MTV Icon

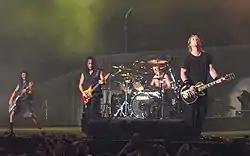
Metallica's performance on "MTV Icon" was their first television appearance with new bassist Robert Trujillo (left).

Heavy metal band Metallica was selected as MTV's Icon for 2003, with the event held in Universal City, California. It featured performances by Sum 41, Staind's Aaron Lewis and Mike Mushok, Avril Lavigne, Snoop Dogg, Korn, and Limp Bizkit, as well as celebrity appearances by Rob Zombie, Jillian Barberie, Travis Barker, Jolene Blalock, Iann Robinson, Jim Breuer, Shannon Elizabeth, Lisa Marie Presley, Chester Bennington, Wes Scantlin and Sean Penn. The special concluded with Metallica performing a medley of songs from their early albums, spanning 1983 to 1991, followed by their most recent single, "Frantic". It was their first television appearance with bassist Robert Trujillo, who had joined the band just a few months prior. MTV set up a website to promote the special, featuring testimonials by celebrities and musicians including Kelly Osbourne, Godsmack's Sully Erna, Ja Rule, and Linkin Park's Bennington and Dave "Phoenix" Farrell.